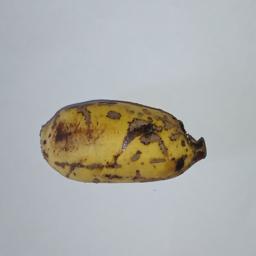
Banana variety: Champa Kola